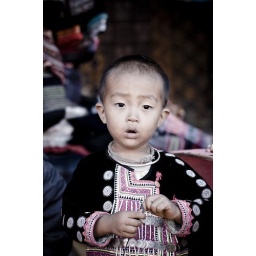
hilltribe boy in traditional clothing